Governor of Nevşehir

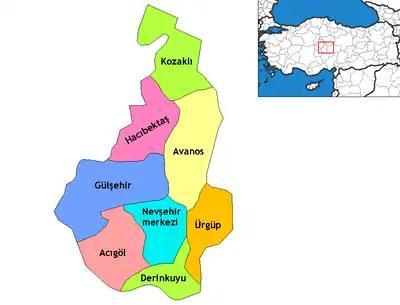
Map of the Province of Nevşehir, showing the provincial districts.

Governor of Nevşehir (Turkish: "Nevşehir Valiliği") is the civil service official responsible for both national government and state affairs in the Province of Nevşehir. Similar to the Governors of the 80 other Provinces of Turkey, the Governor of Nevşehir is appointed by the Government of Turkey and is responsible for the implementation of government legislation within Nevşehir. The Governor is also the most senior commander of both the Nevşehir provincial police force and the Nevşehir Gendarmerie.